The Majestic Quran: An English Rendition of Its Meanings

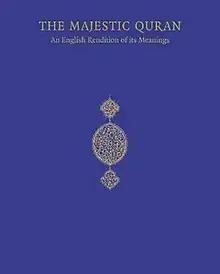

The Majestic Qur'an: An English Rendition of Its Meanings is a 20th century English translation of the meanings of Qur'an authored by four Turkish Sunni scholars. The translation is written in modern English, and contains more than 800 explanatory notes, makes the Scripture easier to understand. Although this translation describes itself as a committee work, the authors each had their focus. Nureddin Uzunoğlu translated surahs (chapters) 1 to 8; Tevfik Rüştü Topuzoğlu: 9 to 20; Ali Özek: 21 to 39; Mehmet Maksutoğlu: 40 to 114.